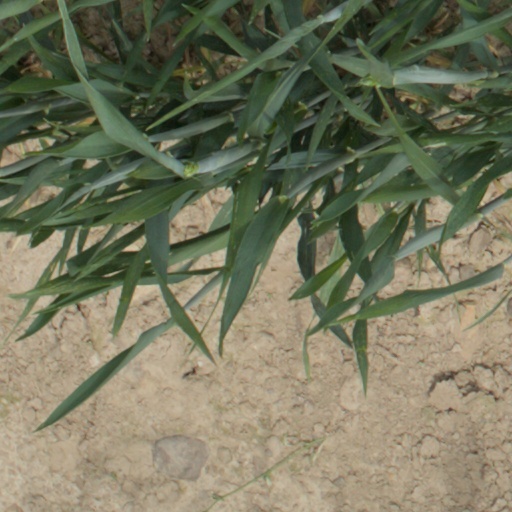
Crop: wheat